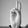
ASL letter: U